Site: brandenburg
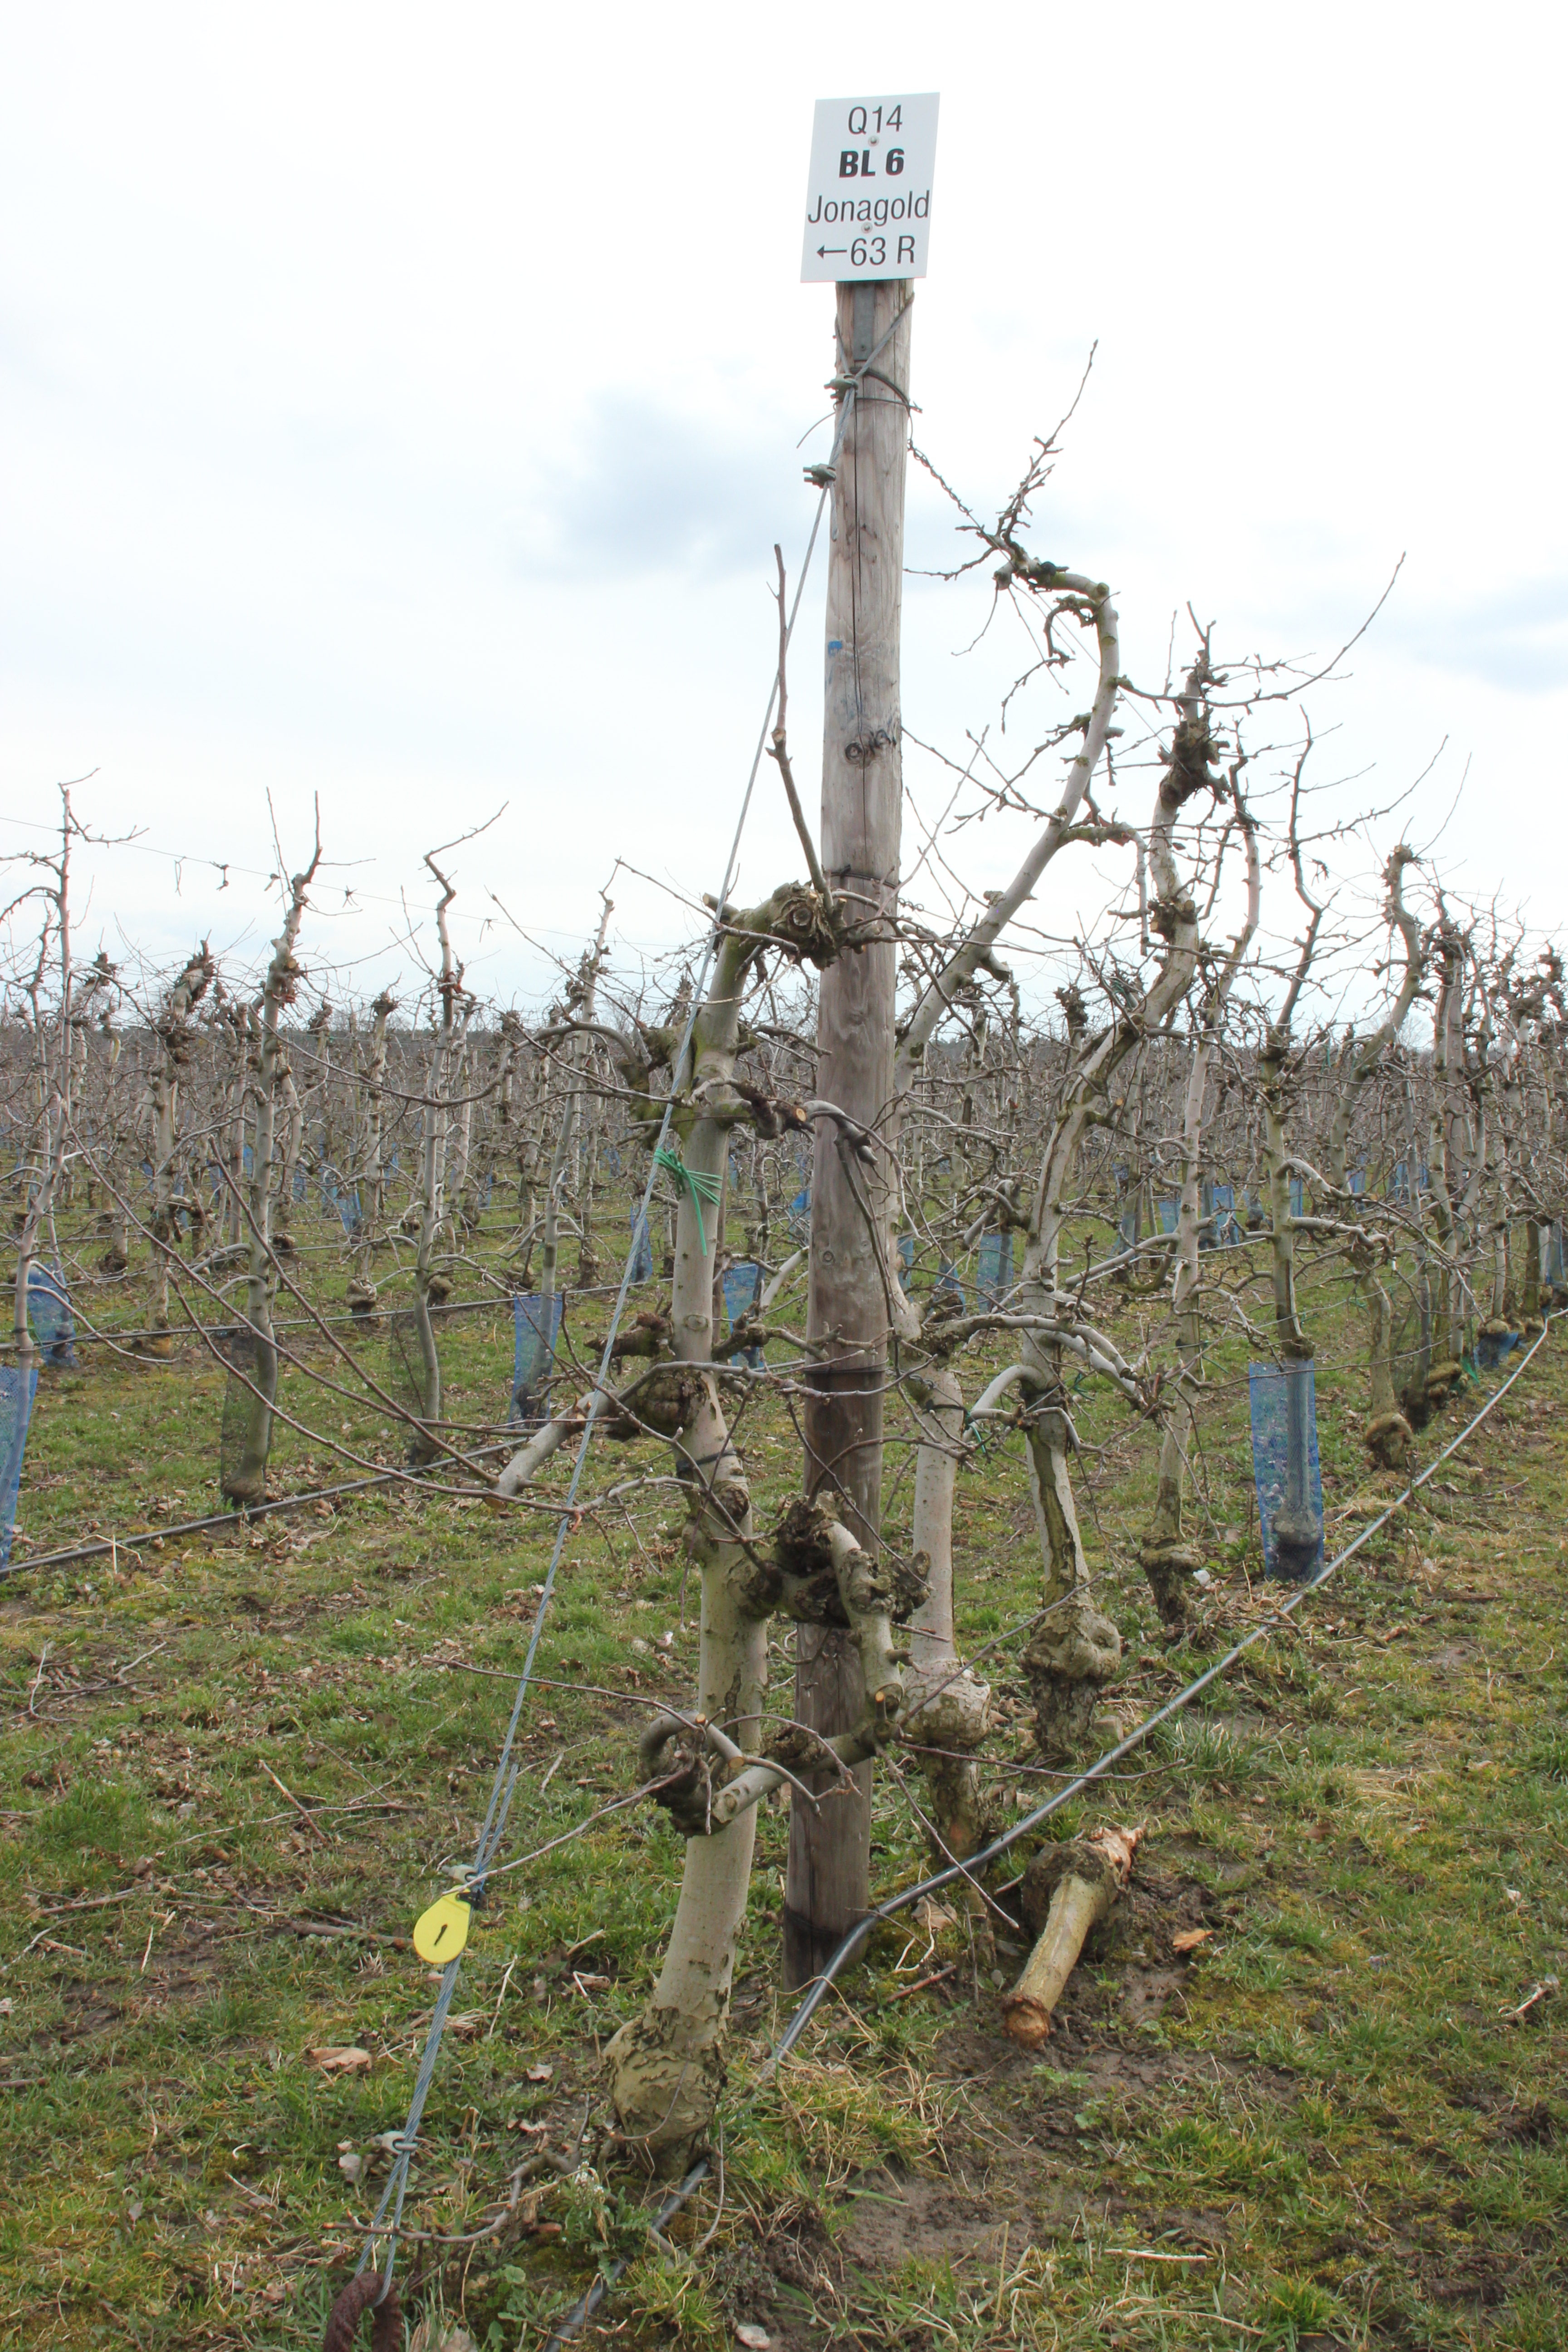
Growth stage (BBCH 01): Bud development